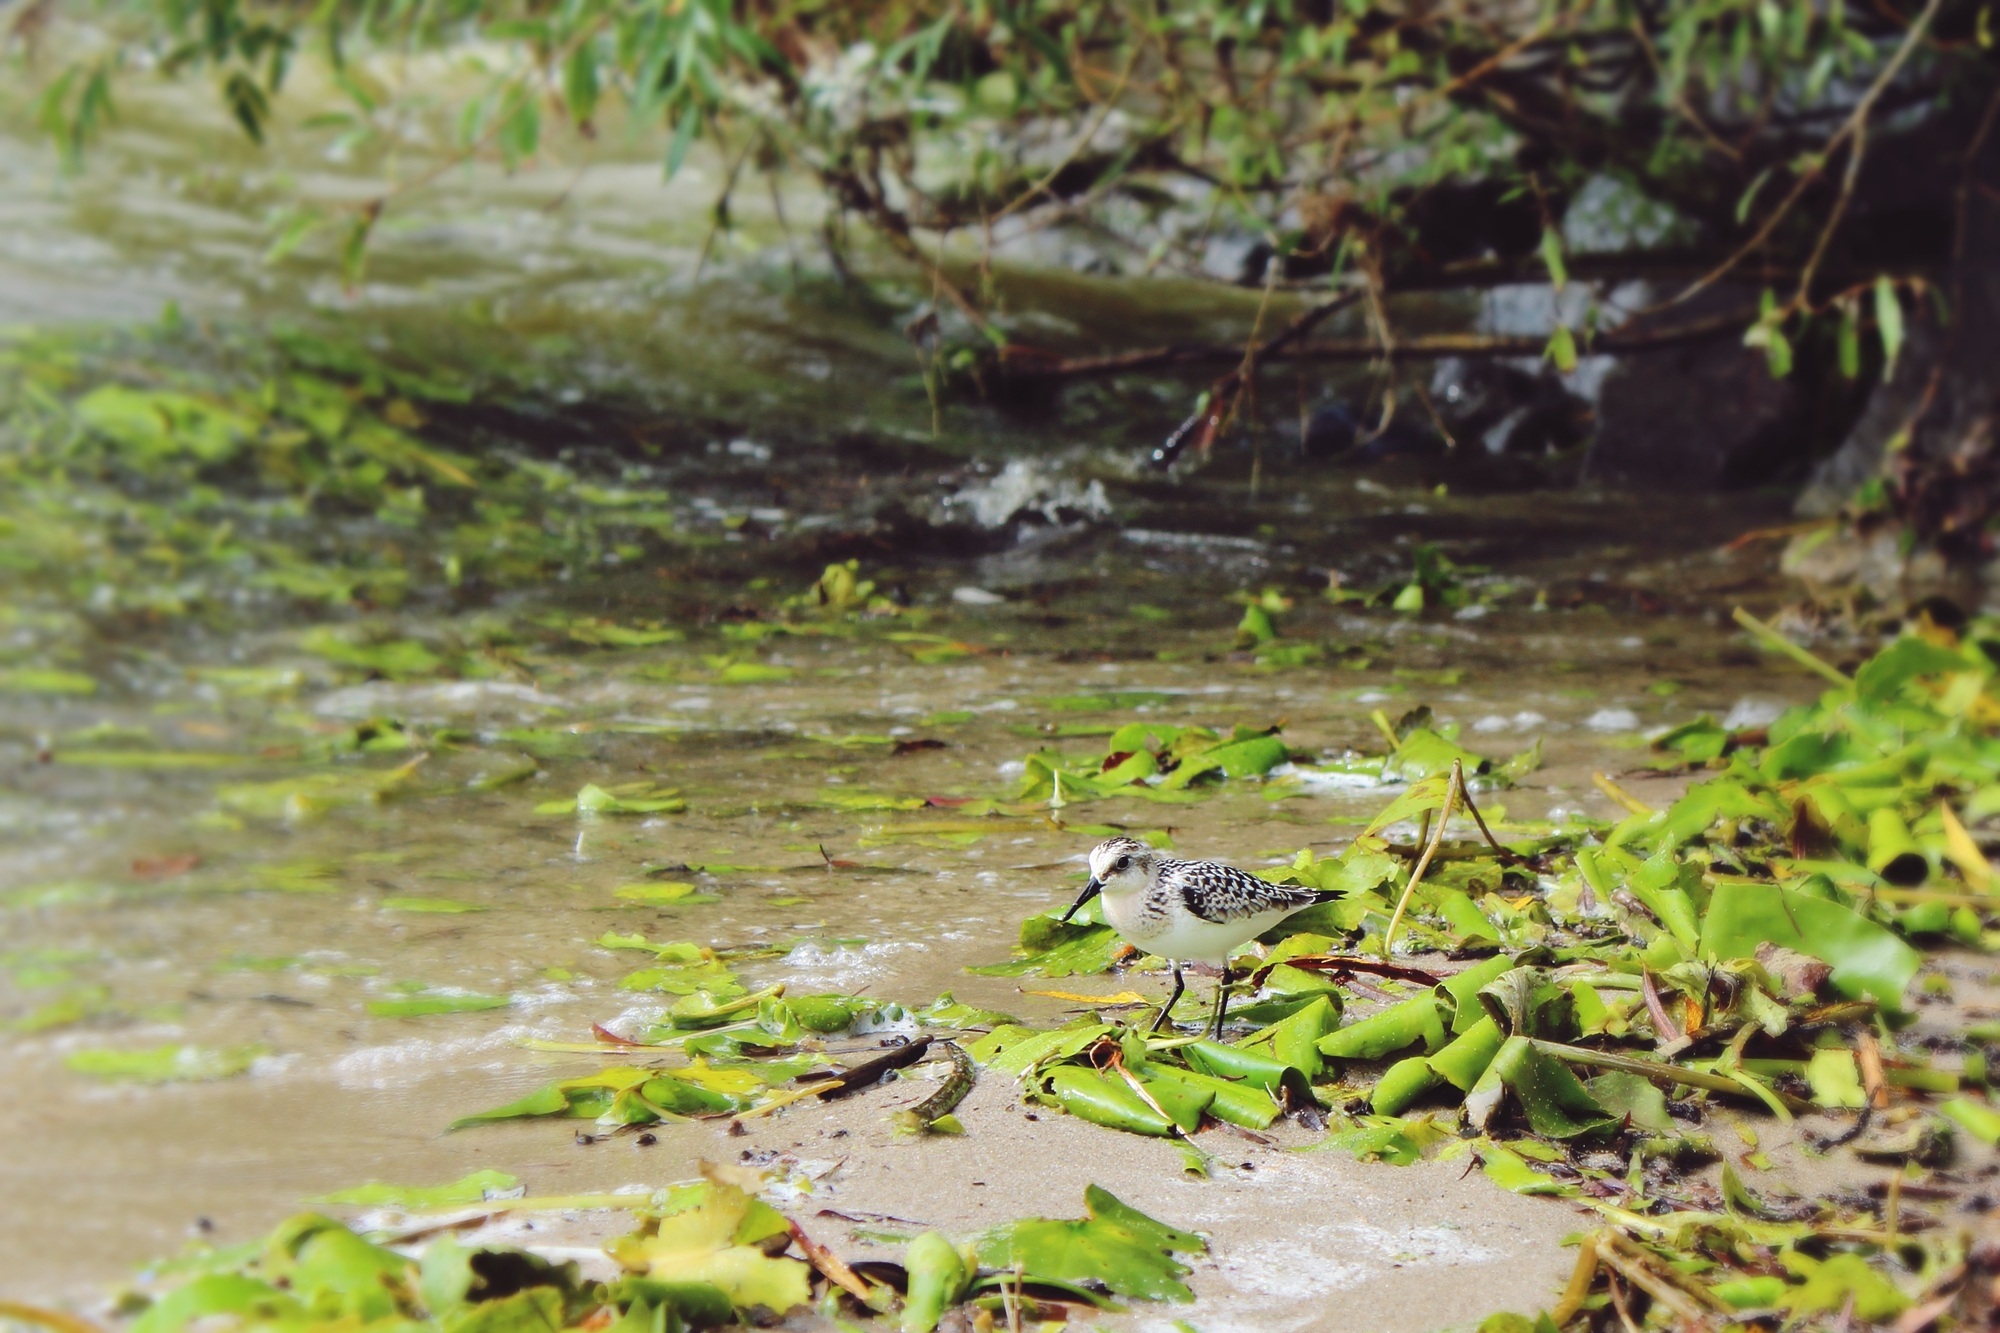
tree, water, nature, forest, swamp, wilderness, bird, leaf, flower, lake, wet, animal, river, pond, wildlife, stream, jungle, autumn, fauna, leaves, bank, wetland, woodland, habitat, animal world, foraging, plover, natural environment